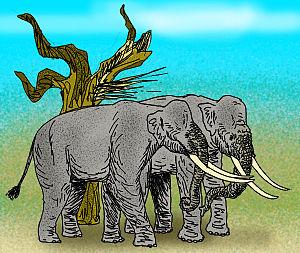
Elephas recki est une espèce éteinte d'éléphant énorme. Il vivait en Afrique il y a entre 3,5 et 1 million d'années.